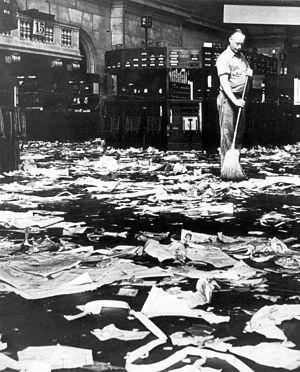
David Golder est un roman d'Irène Némirovsky paru en 1929 et dont le succès l'a révélée comme écrivaine.